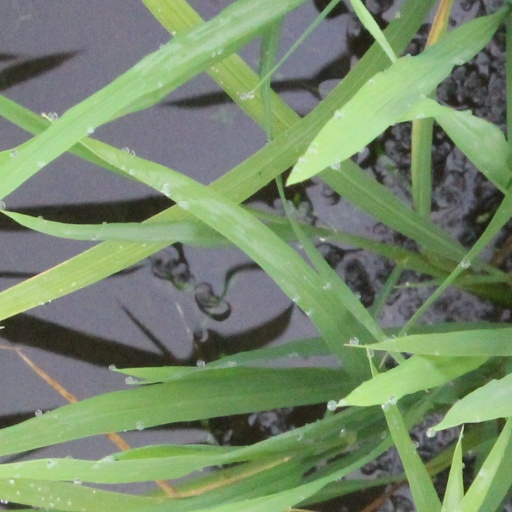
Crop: rice